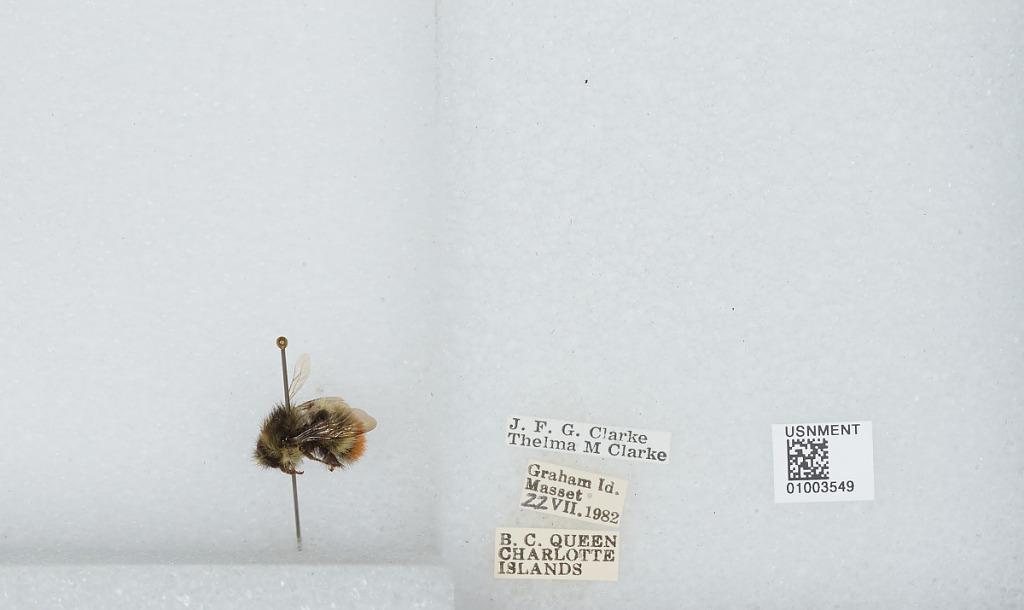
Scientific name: Bombus (Pyrobombus) flavifrons Cresson
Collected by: J. Clarke & T. Clarke
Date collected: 1982-7-22
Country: Canada
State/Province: British Columbia
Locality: Masset, Graham Island, Queen Charlotte Islands
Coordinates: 54.01, -132.138